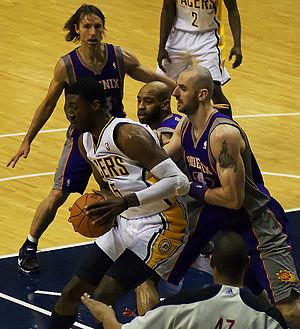
Roy Denzil Hibbert est un joueur jamaïcain de basket-ball né le 11 décembre 1986 dans le Queens à New York.